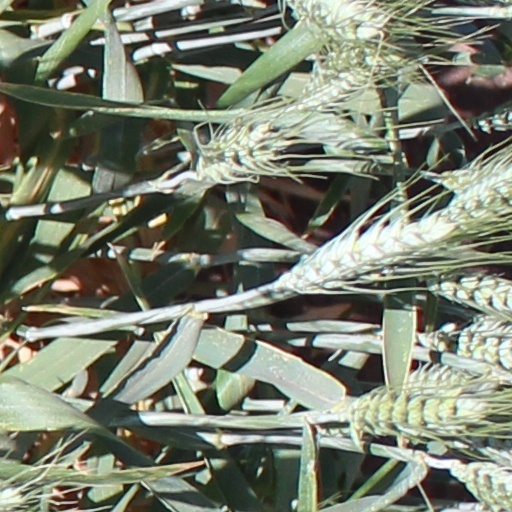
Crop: wheat